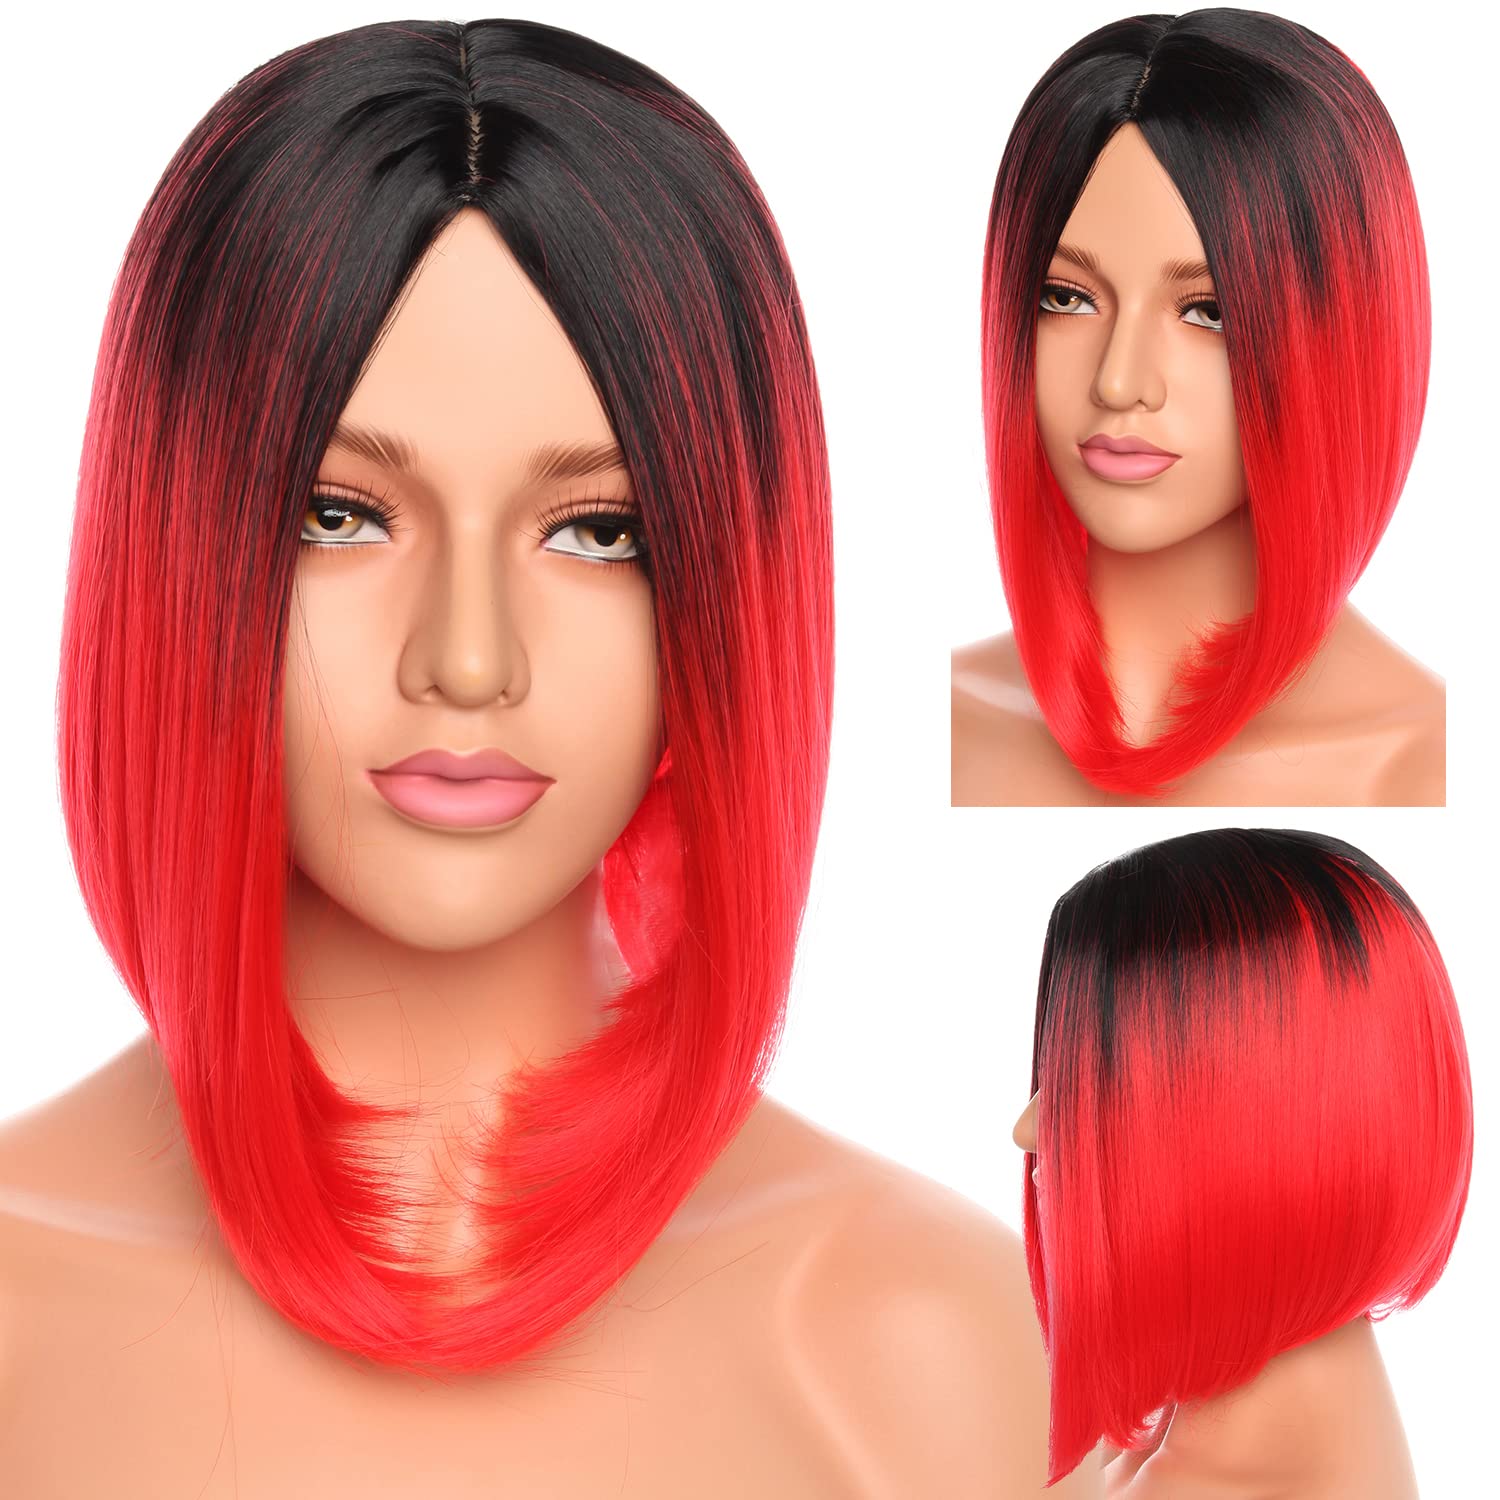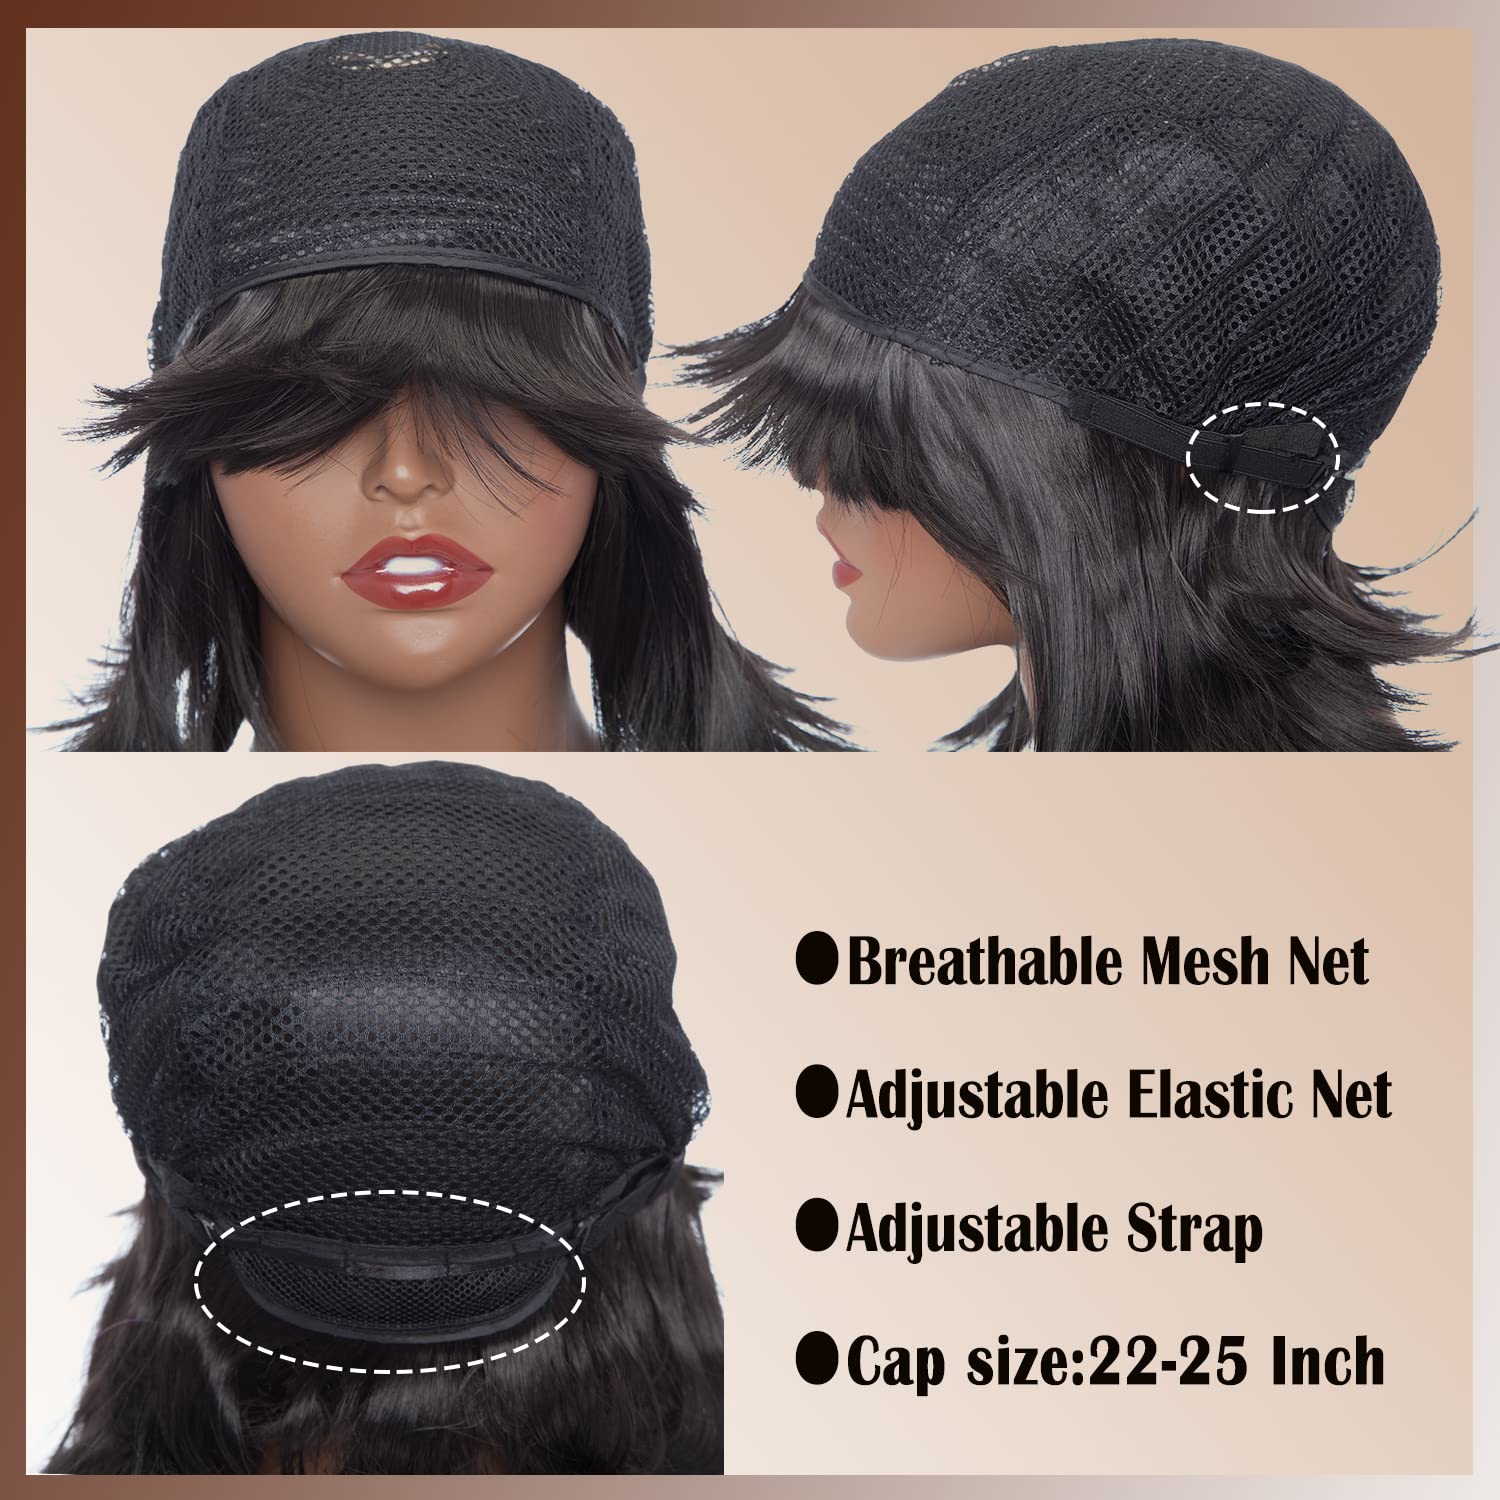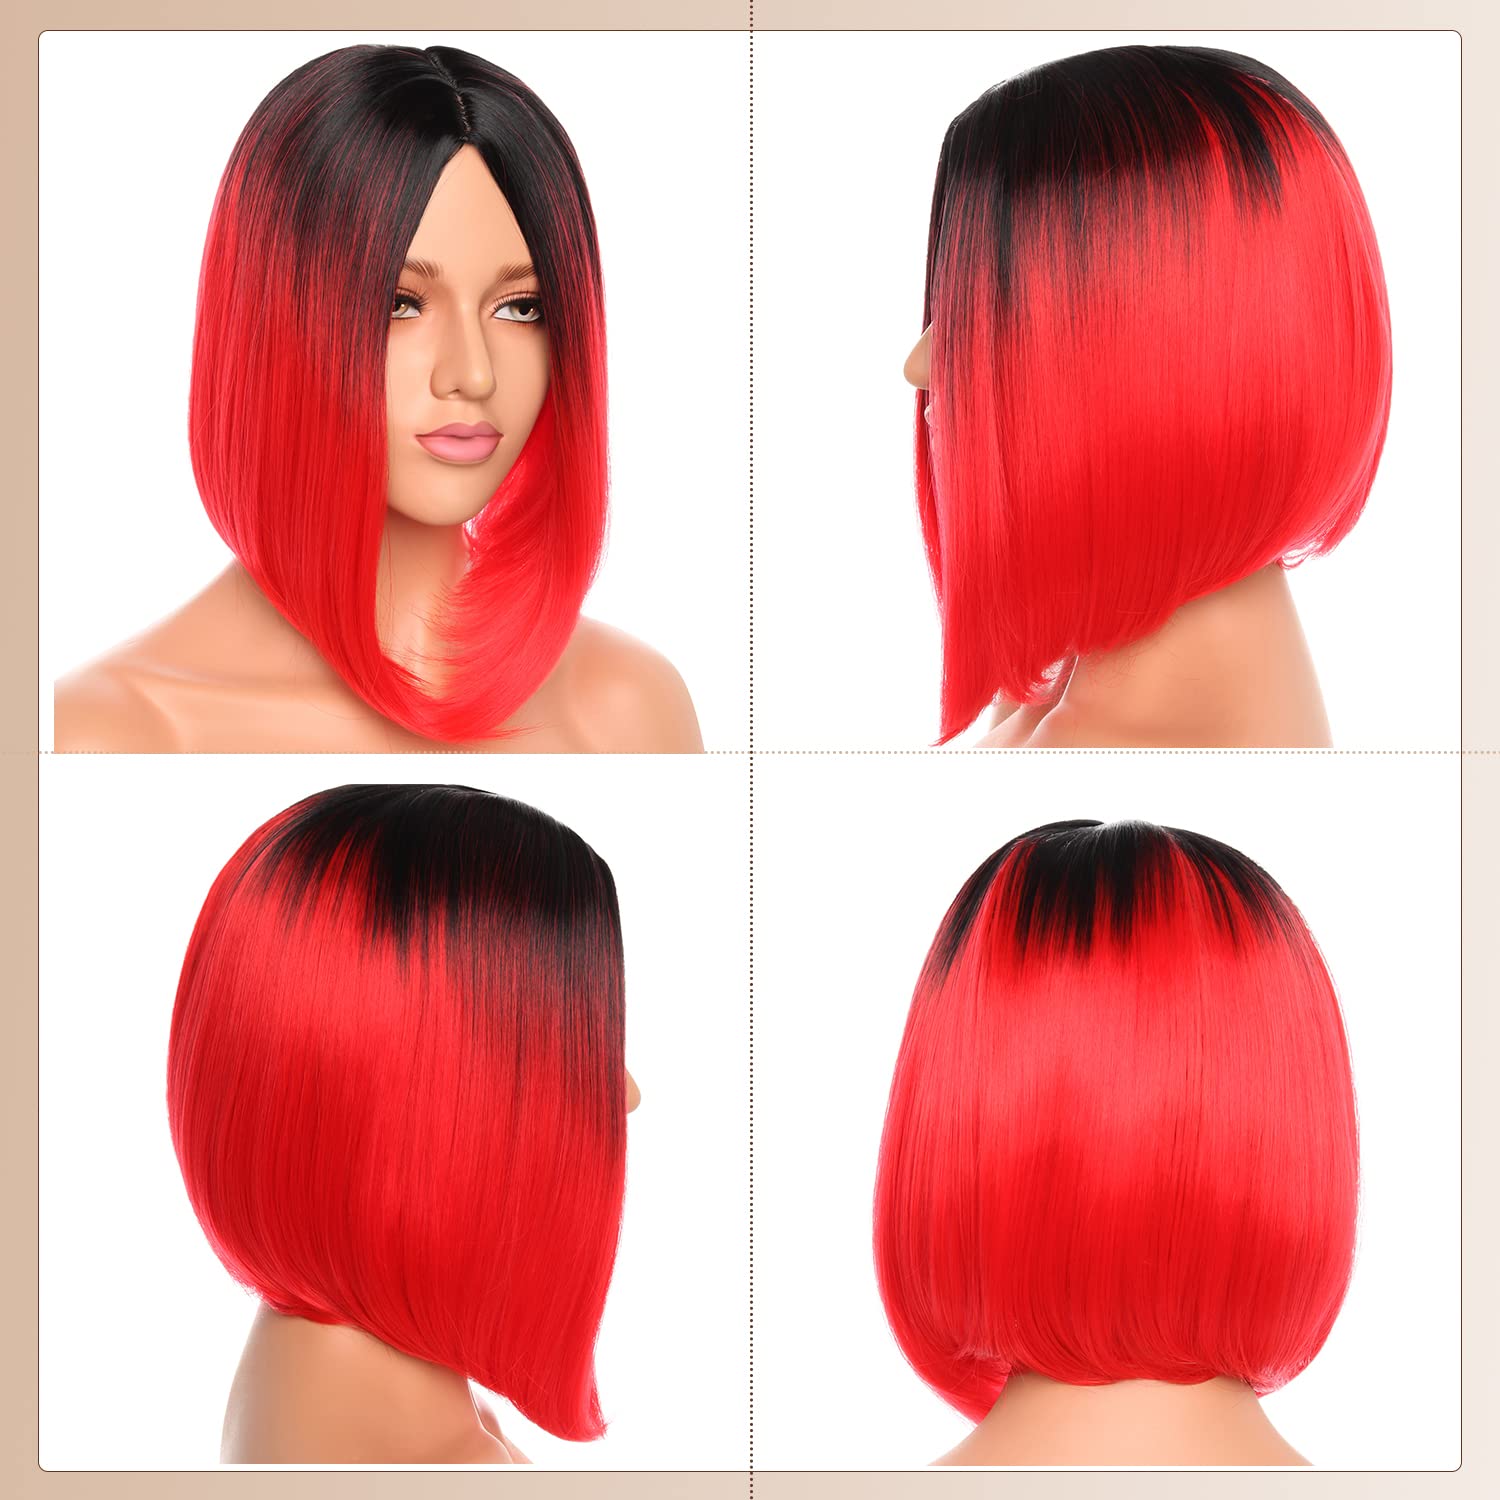
Benehair 12" Short Bob Wig for Women Natural Looking Fashion Synthetic Straight Bob Wig Middle Part Bob Cut Wig Cosplay Flapper Shoulder Length Bob Black ombre Red Wig for Halloween Party
Category: All Beauty
Benehair shoulder-length short bob wig is made of Japanese heat-resistant fiber, so you can make some simple styling yourself. Classic bob hairstyles are a good choice for everyday life or Halloween and Christmas parties. We provide bangs style and middle part style so that you can choose your own wig style.
Features: 【 Straight Bob Wig】 Fashion middle part bob wig are best Christmas and Halloween gifts for black women and white women. You can shorten these straight bob wigs. It's really cute! And you can make many hairstyles. Like bun, braids, half up half down style. | 【We Care About Material】Japanese heat-resistant fiber. Clean and shiny,smooth and silky,not easily tangled. You can feel how soft the synthetic short bob wig are. Breathable net, more comfrotable to wear. | 【Wig Cap Size】About 22"~25" Circumference. Can fit different head sizes.Benehair synthetic bob wig has a comfortable wearing experience. | 【Maintenance】When you wear it for the first time, we recommend using your fingers or a wide-toothed comb to comb the short bob wig.You can do the hair style to complete stylish and cute look.Good care and not restyled by hair tool frequently can extend the hair life and avoid drying and tangle easily. | 【Perfect for any occasion】Benehair short bob wig,perfect for daily use. And suitable for halloween,concerts,theme party,cosplay,christmas,dating.